Blanchland Abbey

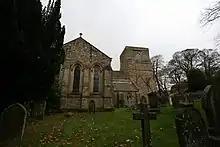
Blanchland Abbey

Blanchland Abbey at Blanchland, in the English county of Northumberland, was founded as a premonstratensian priory in 1165 by Walter de Bolbec II, and was a daughter house of Croxton Abbey in Leicestershire. It became an abbey in the late 13th century. The 16th century former Abbot's house (now The Lord Crewe Arms Hotel) is a Grade II* listed building and the whole site is a Scheduled Ancient Monument.